Susan Shelby Magoffin

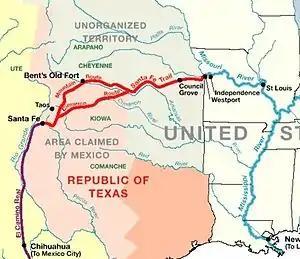
Santa Fe Trail

The journey took the Magoffins due west from Independence, Missouri, across the prairies of what is now Kansas, where she observed many migrating buffaloes.